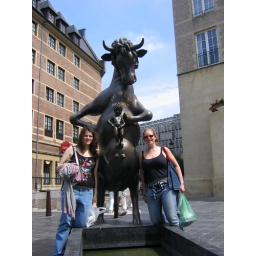
eastern europe 2003. there were cows all over brussels that year. and bears in berlin.